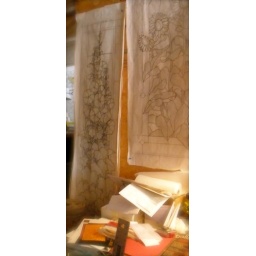
Sketches hang on the wall ready to be rendered in stained glass in the studio of Denman Island glass artist John Harned